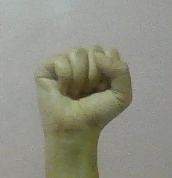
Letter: saad